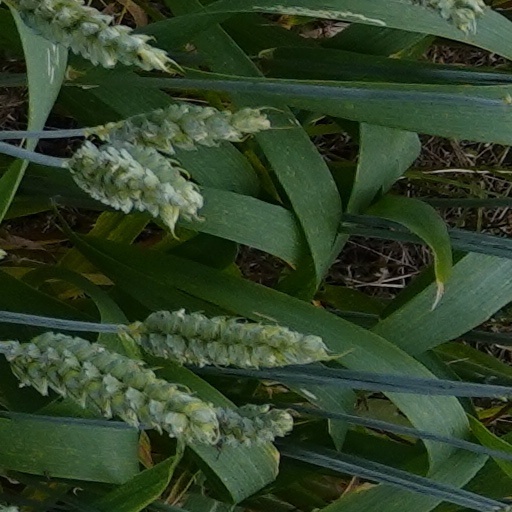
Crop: wheat